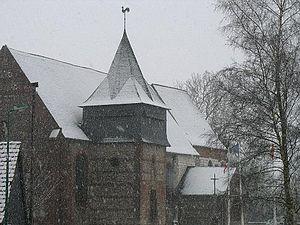
église de fr:Guilmécourt
Guilmécourt est une ancienne commune française située dans le département de la Seine-Maritime en Normandie.